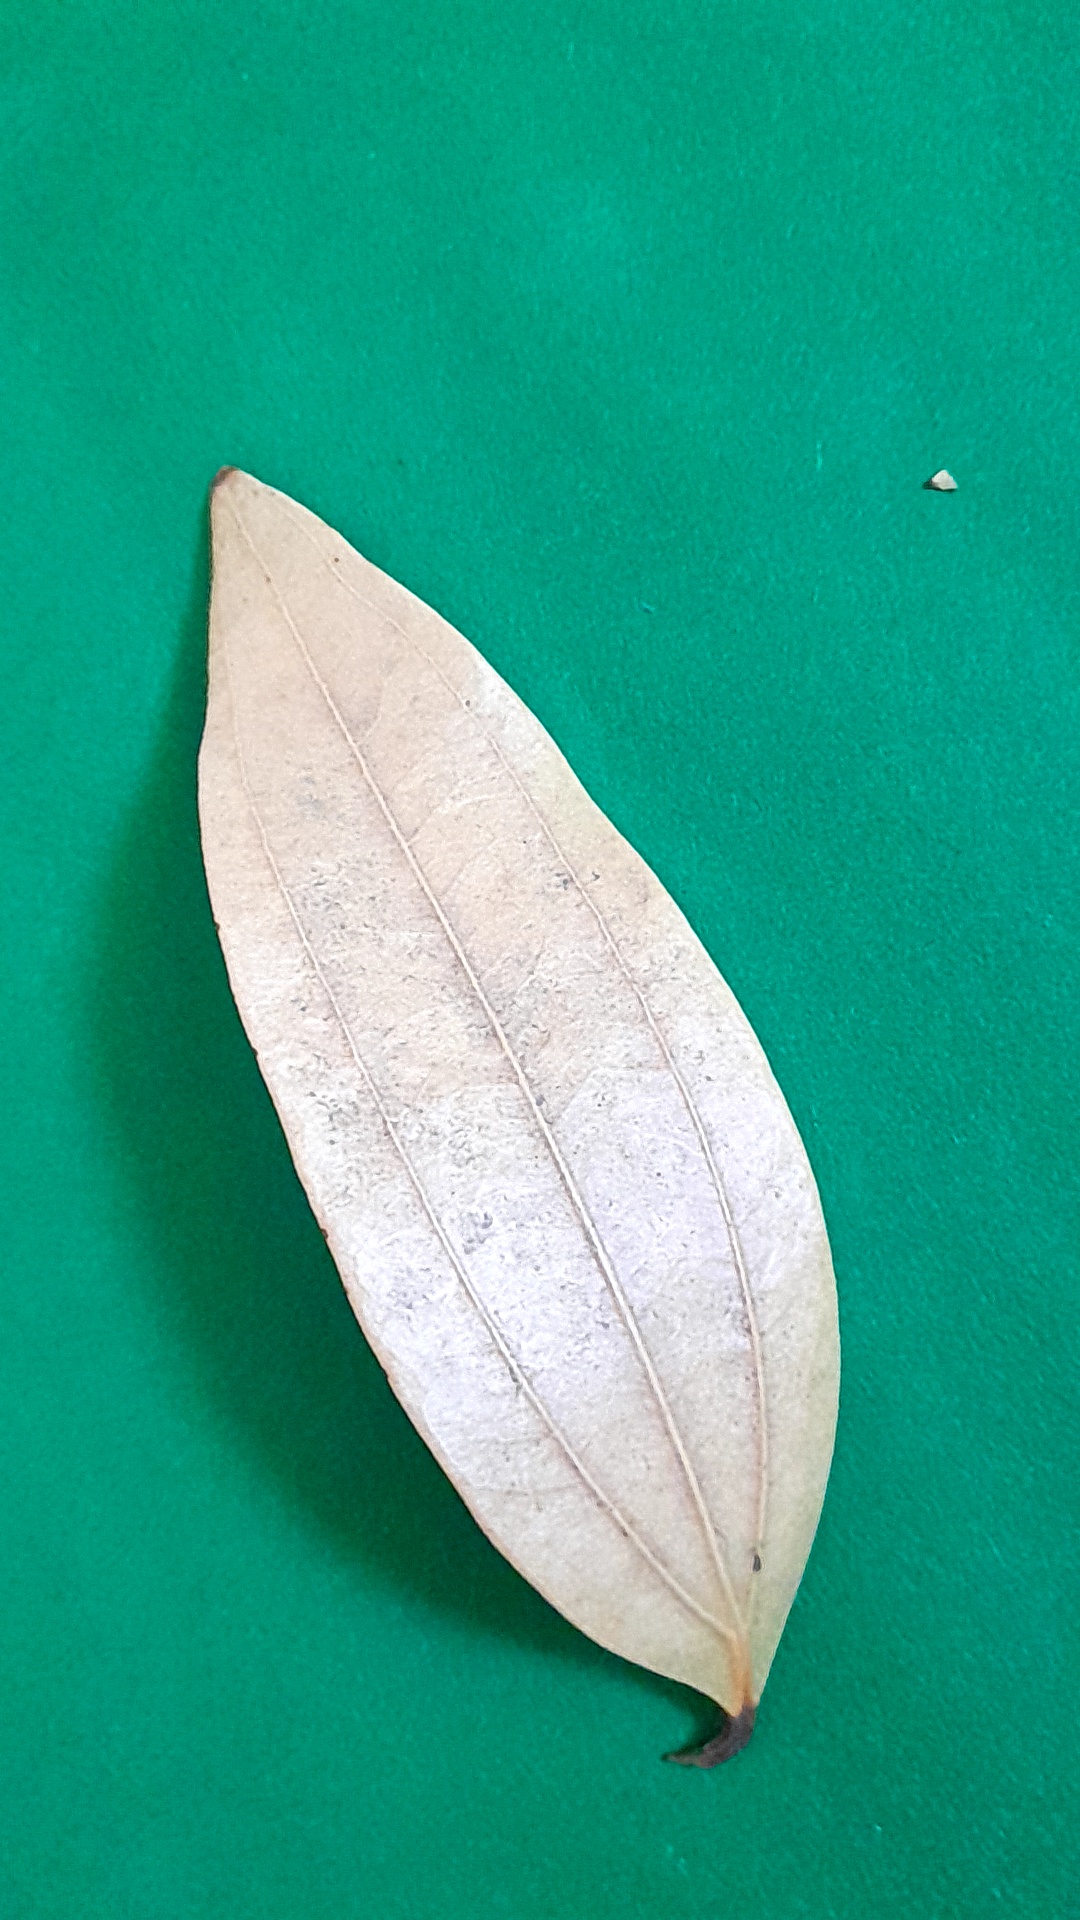
Label: Dry Leaf